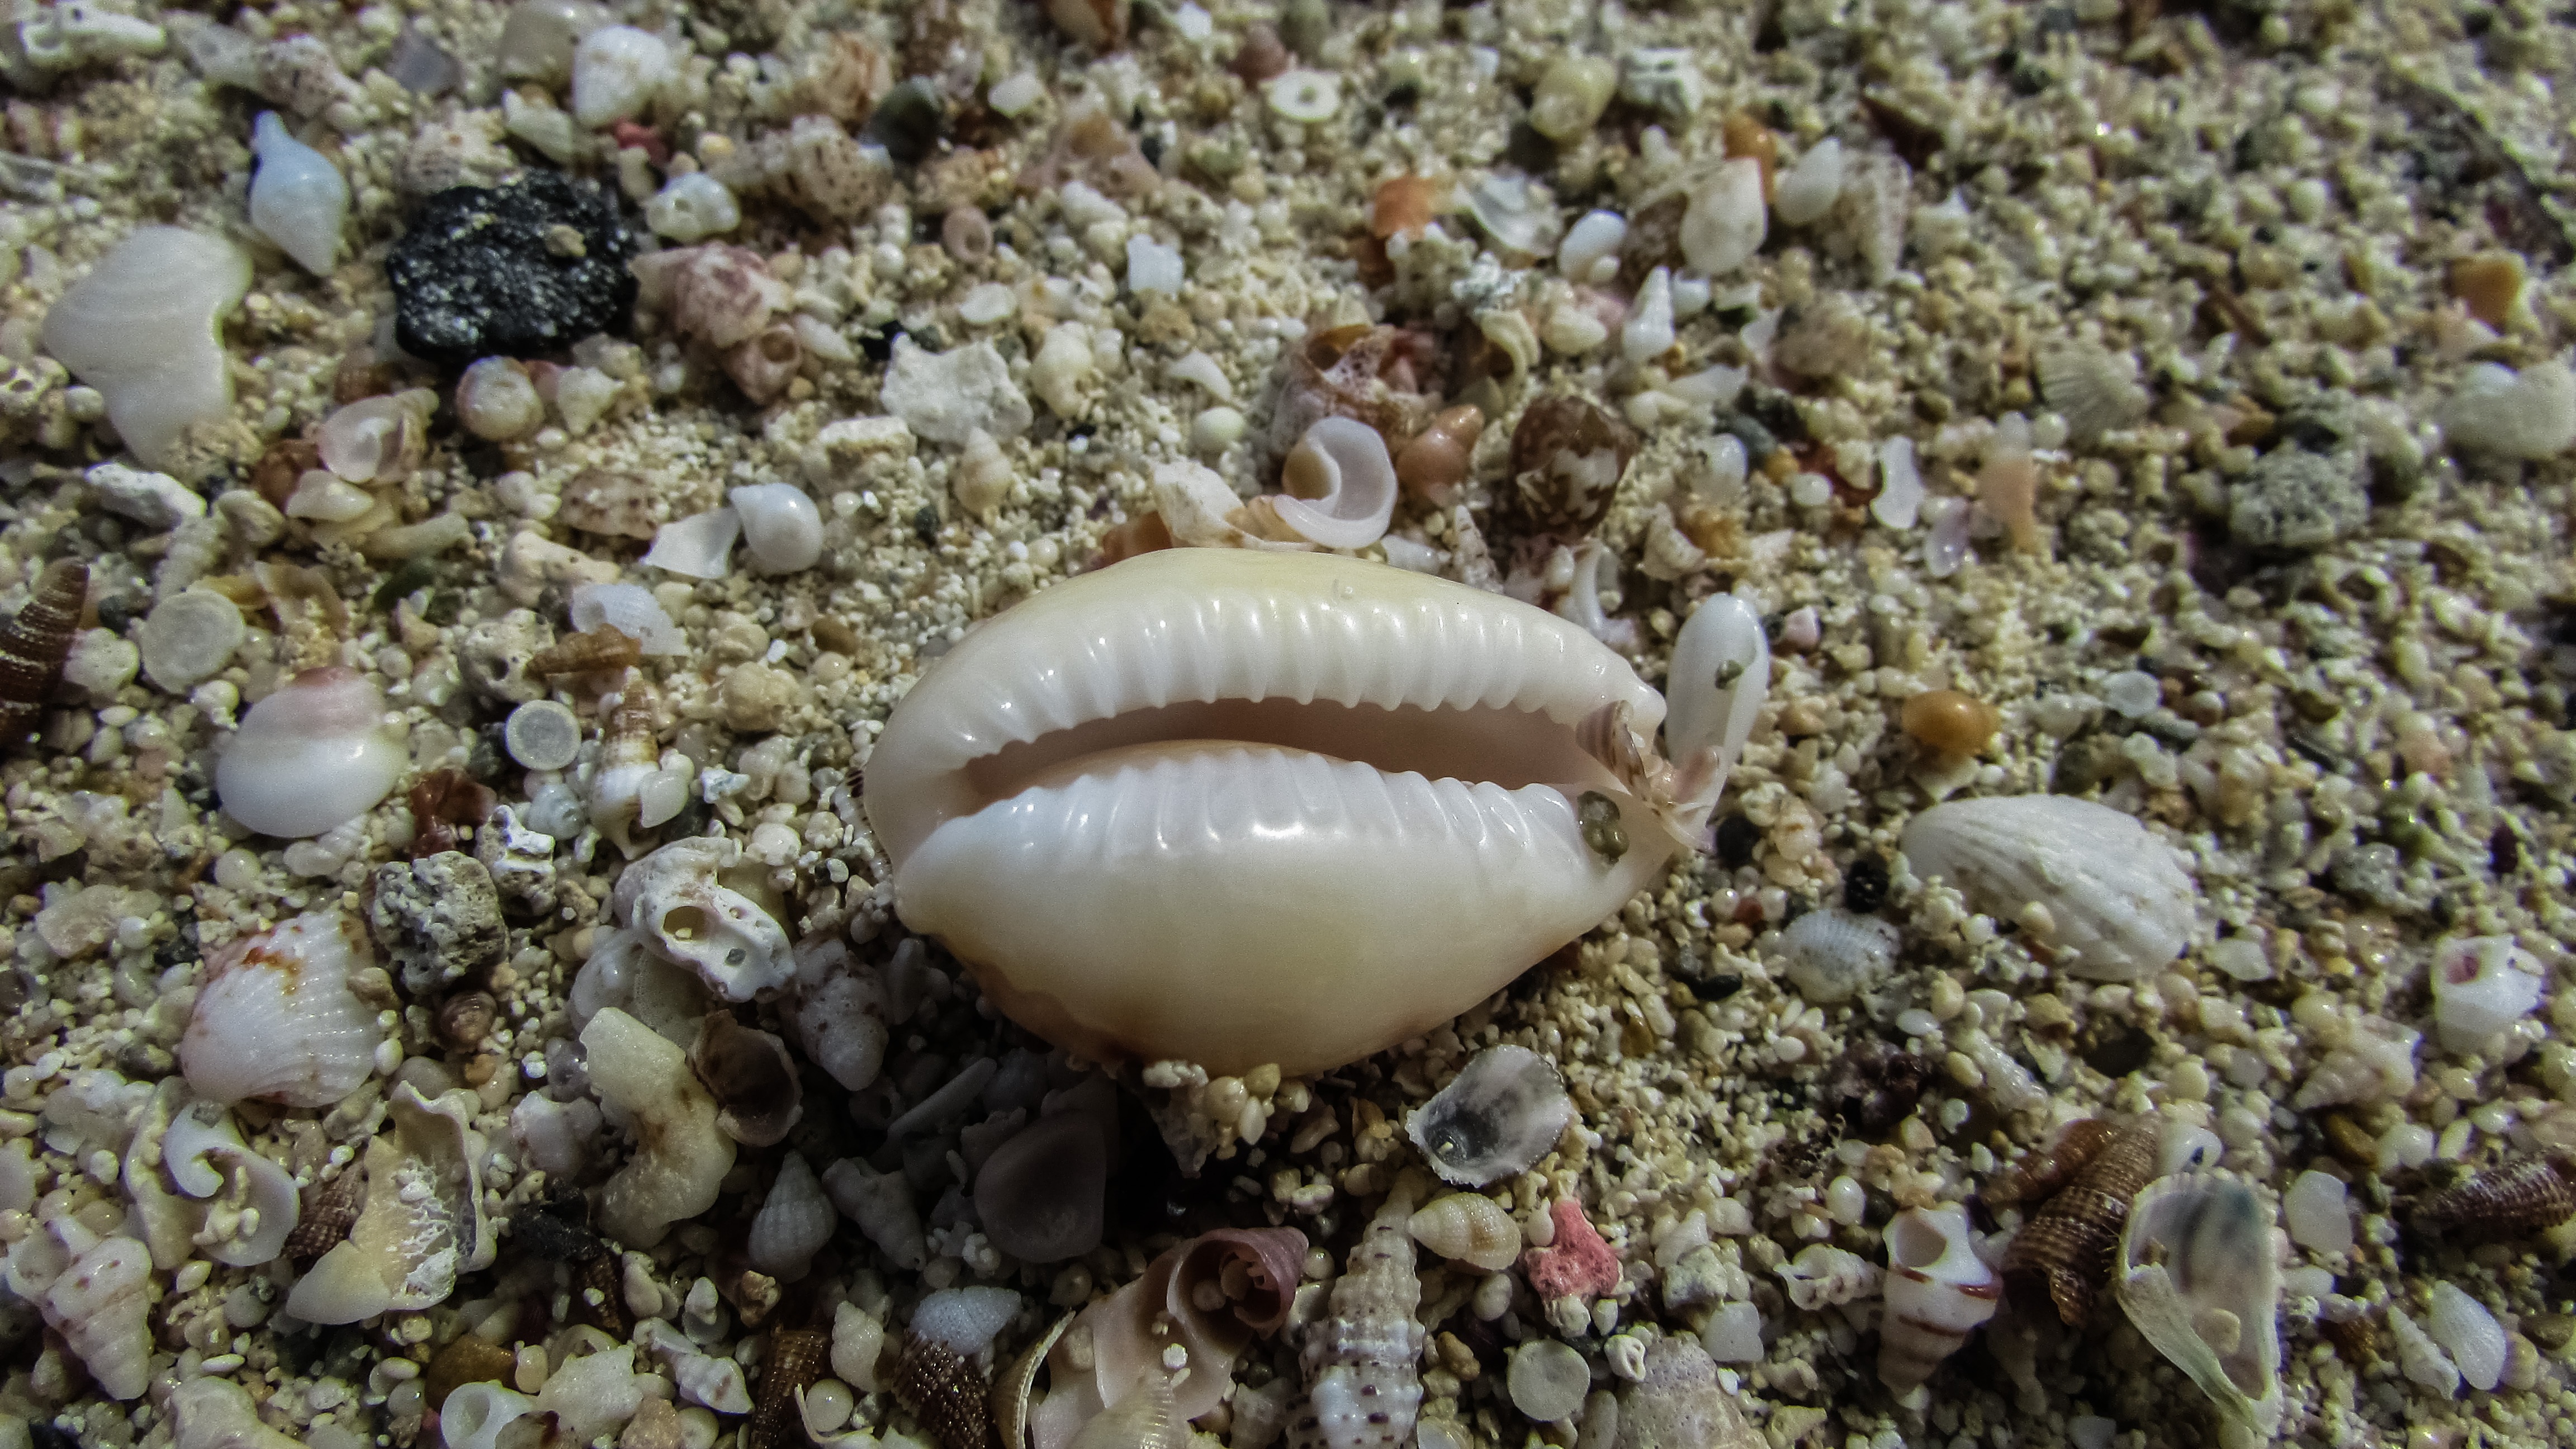
beach, nature, sand, wildlife, fauna, shell, invertebrate, seashell, snail, cockle, molluscs, sea snail, marine biology, snails and slugs